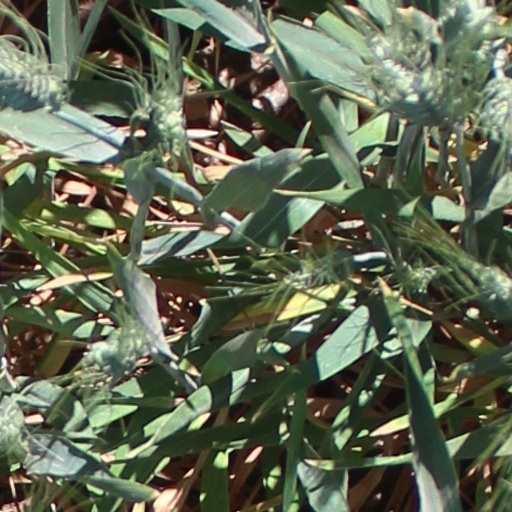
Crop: wheat